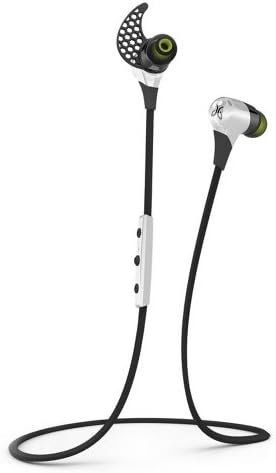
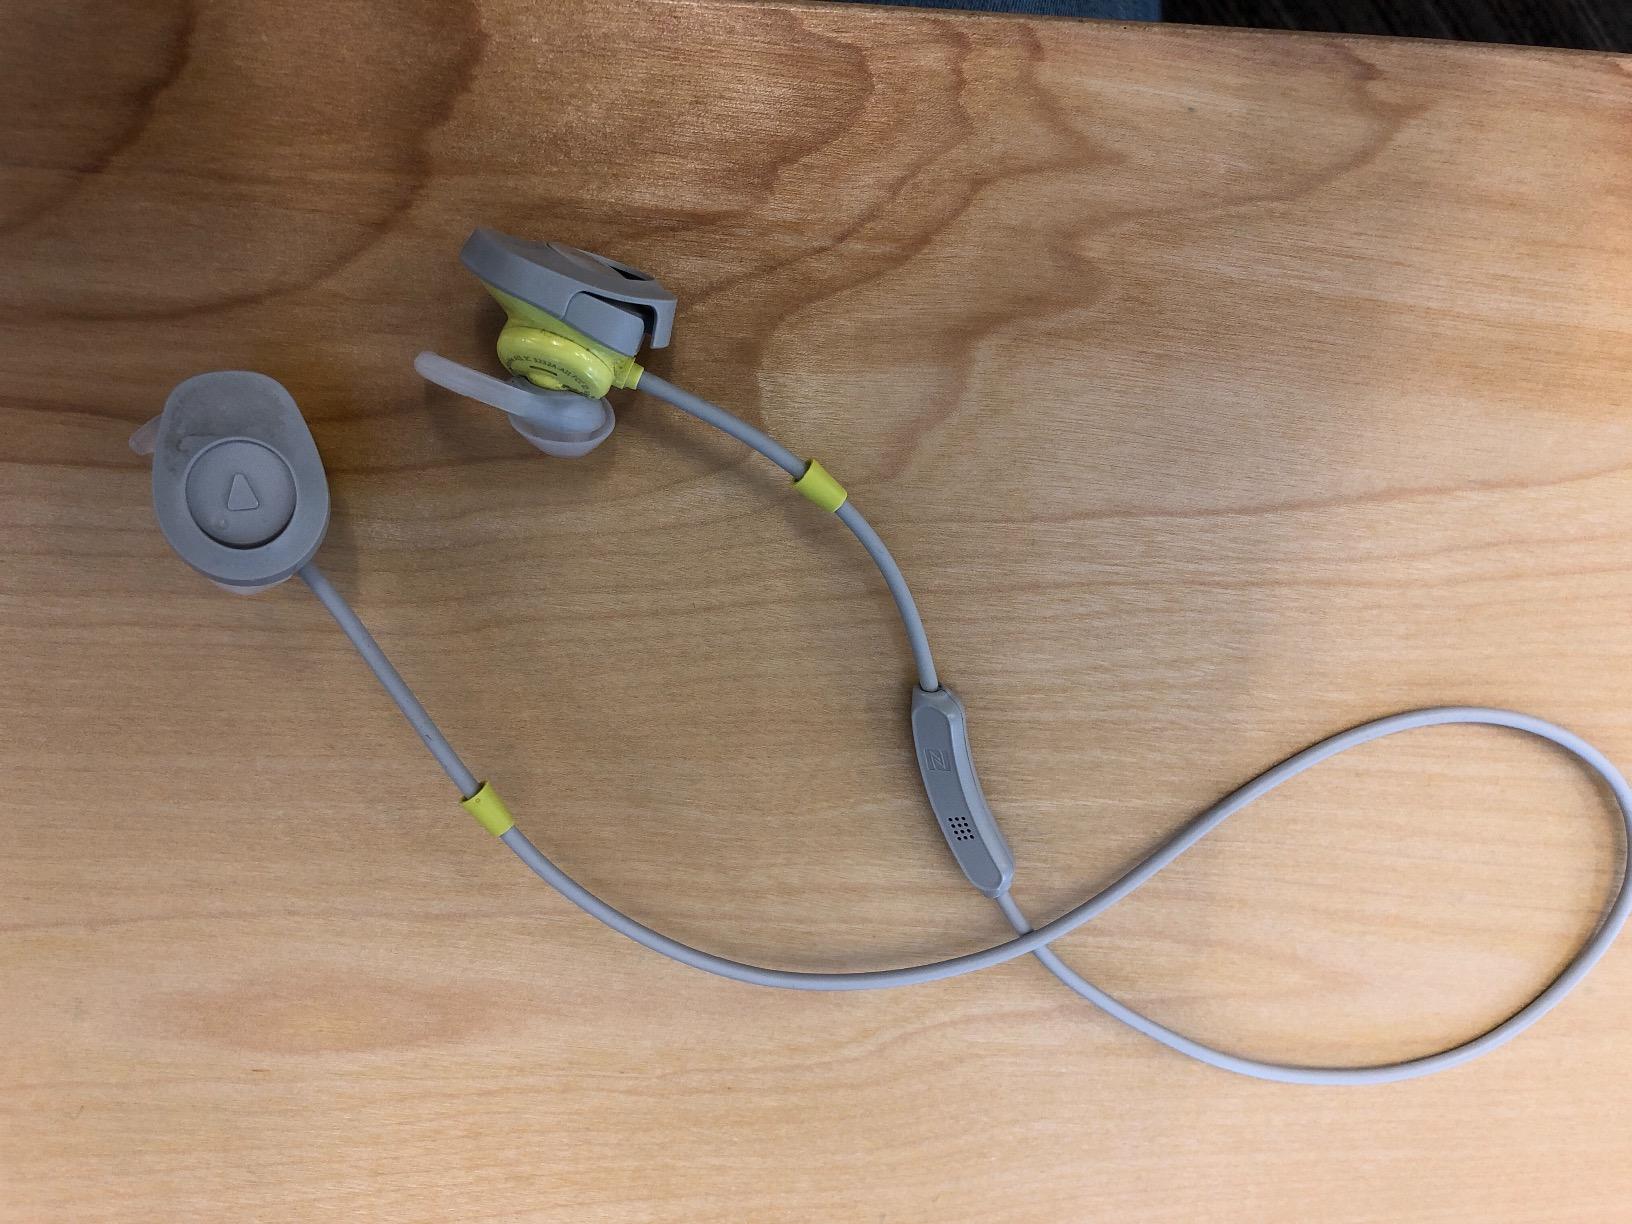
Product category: headphones
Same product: no